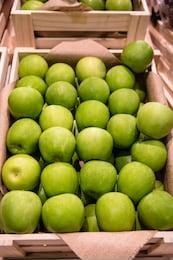
Label: apple